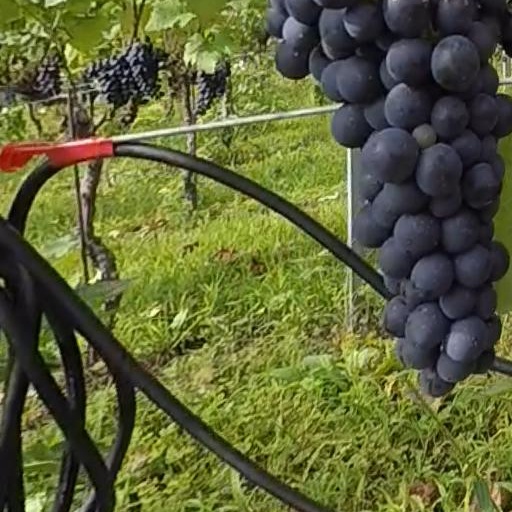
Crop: grape